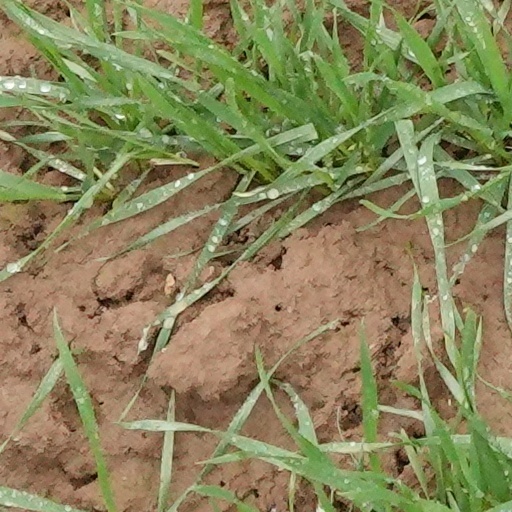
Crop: wheat